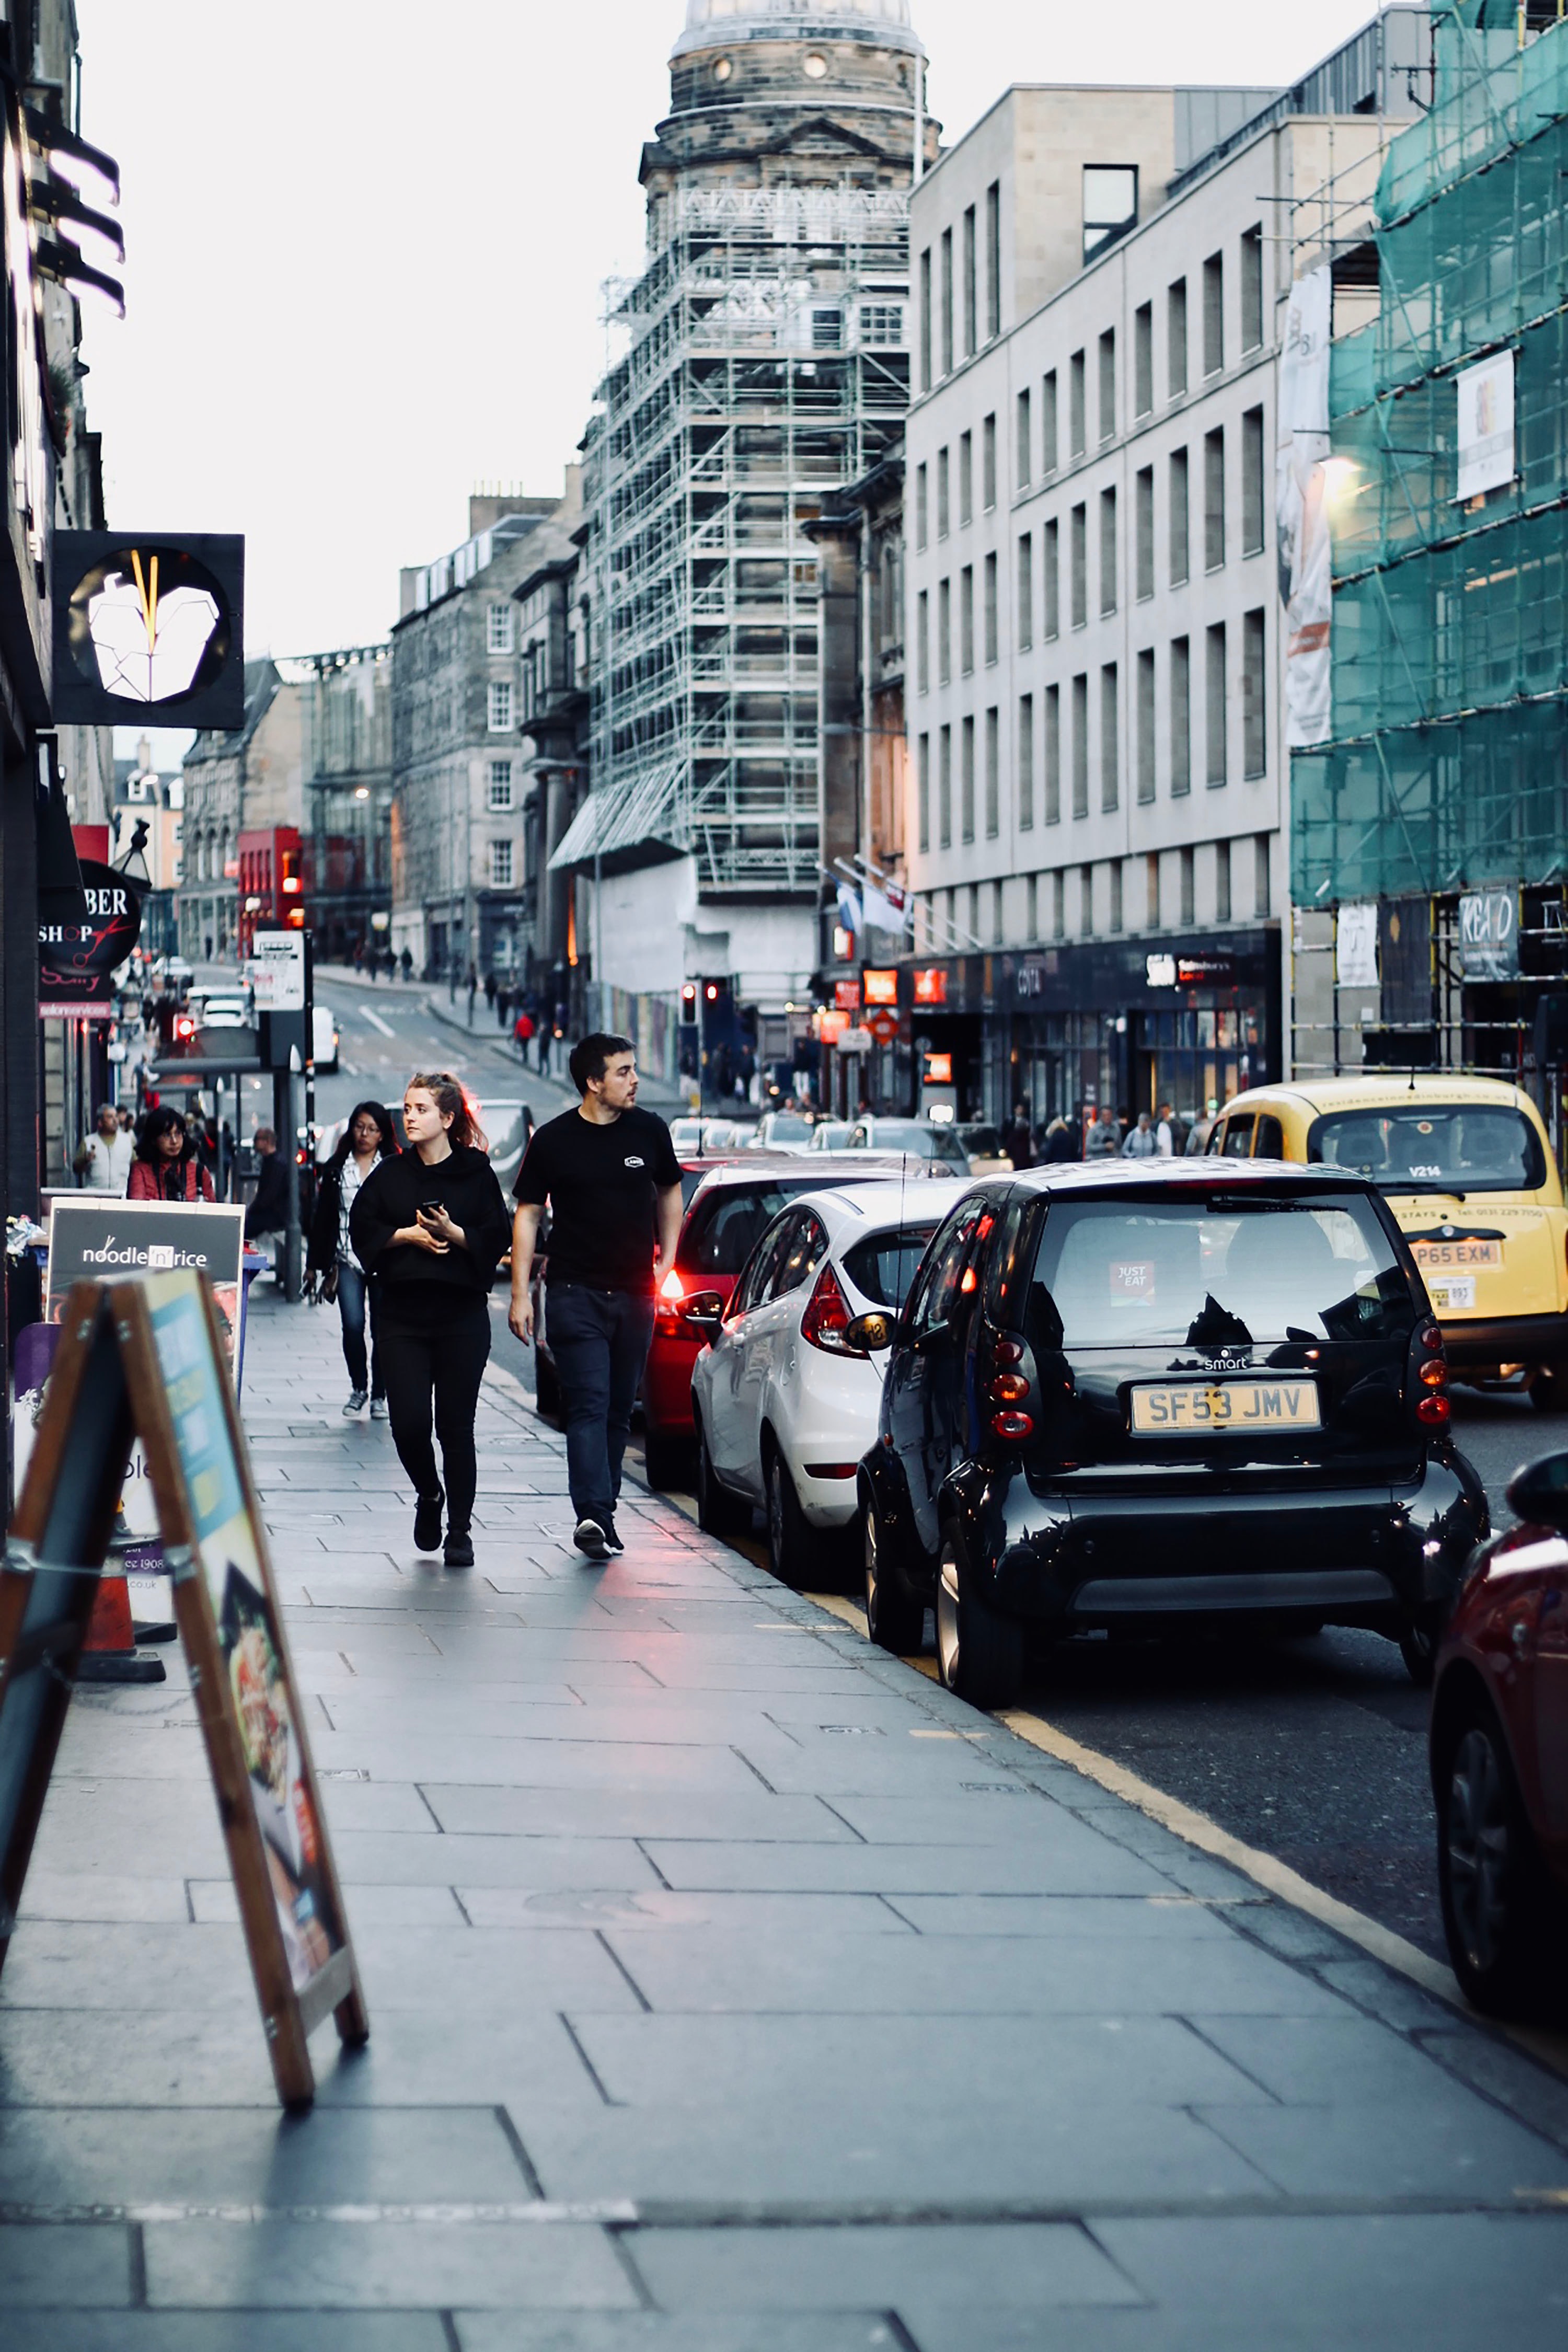
urban area, street, city, town, human settlement, road, snapshot, traffic, downtown, pedestrian, metropolitan area, vehicle, metropolis, infrastructure, architecture, lane, car, building, thoroughfare, sidewalk, neighbourhood, vacation, nonbuilding structure, subcompact car, tourism, city car